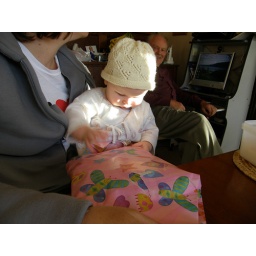
I bought my niece, Emily, some cute little clothes but she was more interested in the paper.